Siliquaria

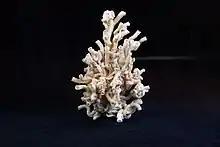
Siliquaria

Siliquaria, common name the slit worm snails, is a genus of sea snails, marine gastropod molluscs in the family Siliquariidae.